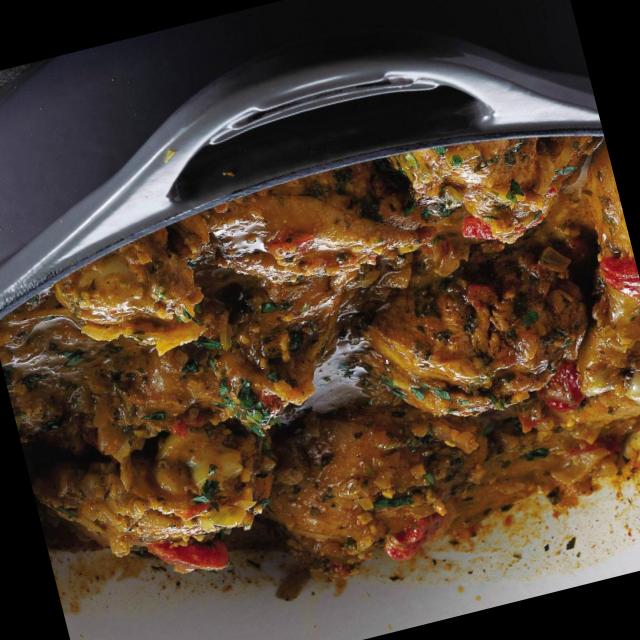
Dish: chicken_curry